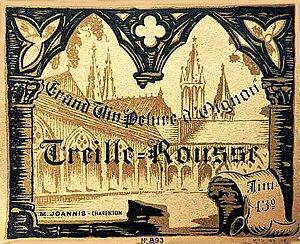
Pelure d'oignon vin de marque Treille Rousse
Un vin sans indication géographique est une catégorie européenne de vins. Les vins sans indication géographique produits en France sont sous le contrôle de FranceAgriMer. Ces vins portent alors la mention « Vin de France ». Leur nombre peut varier d'année en d'année en fonction des agréments accordés par FranceAgriMer aux opérateurs et des choix de ces derniers.